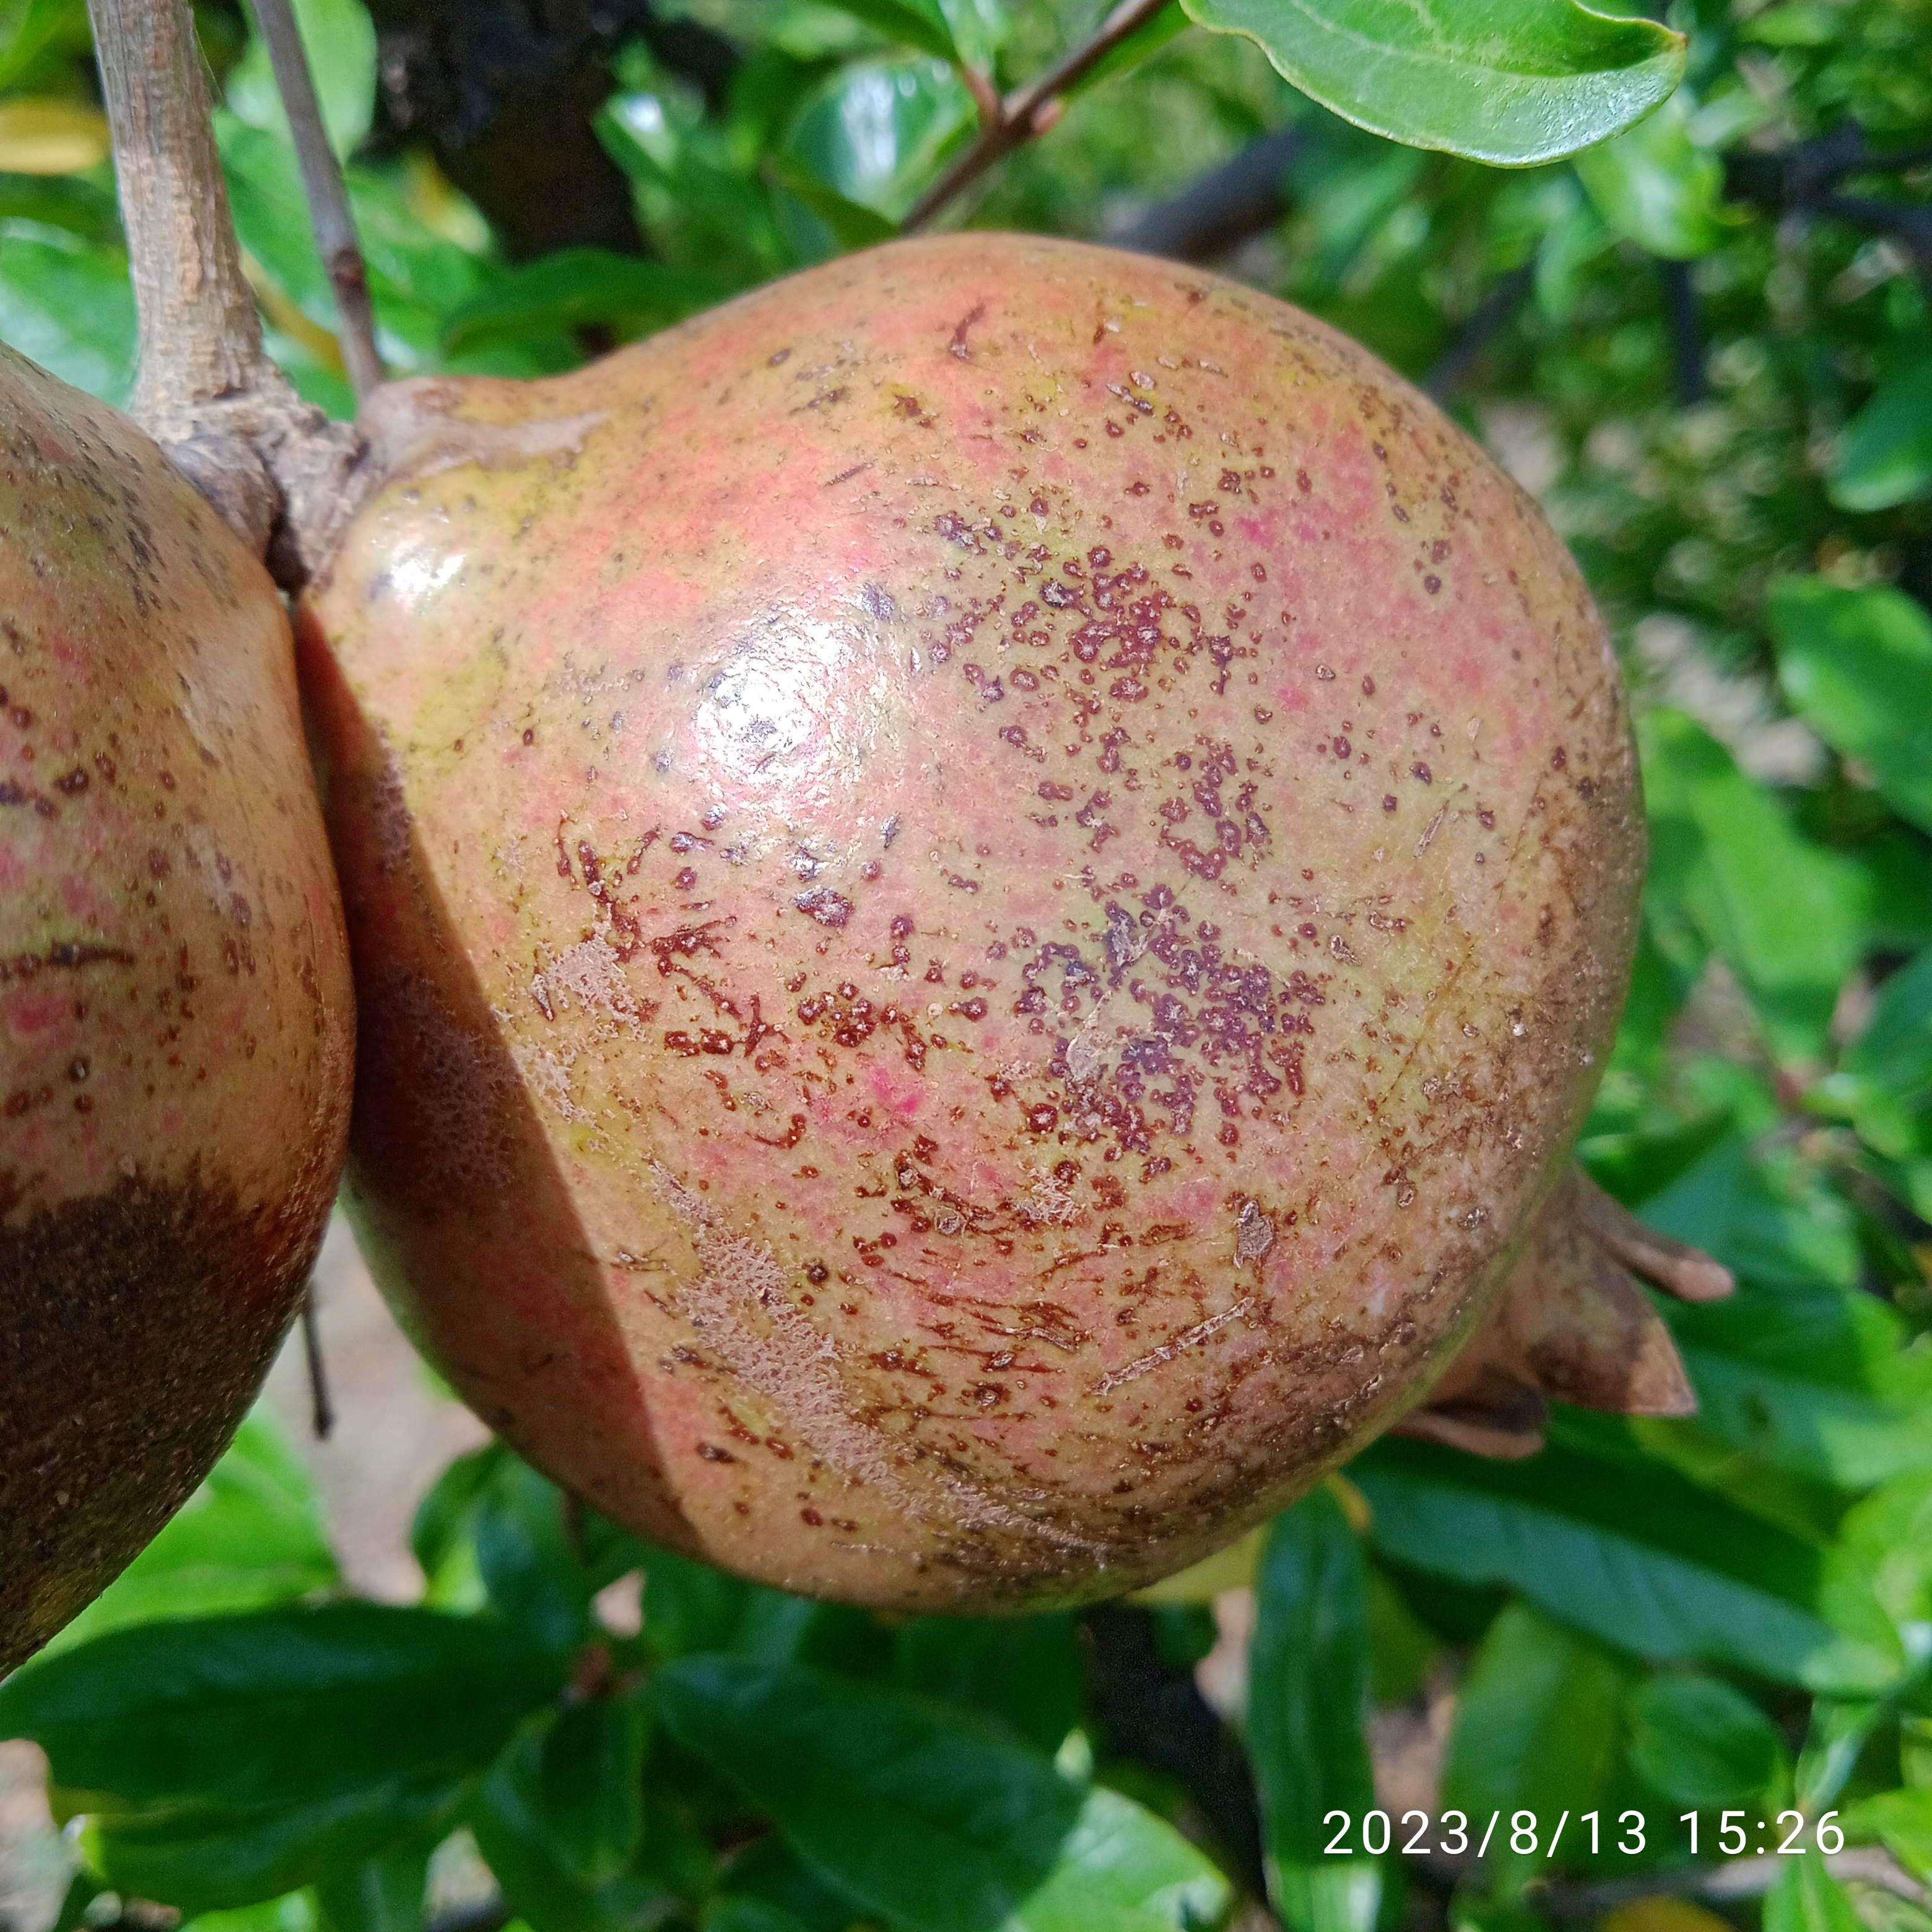
Label: Cercospora